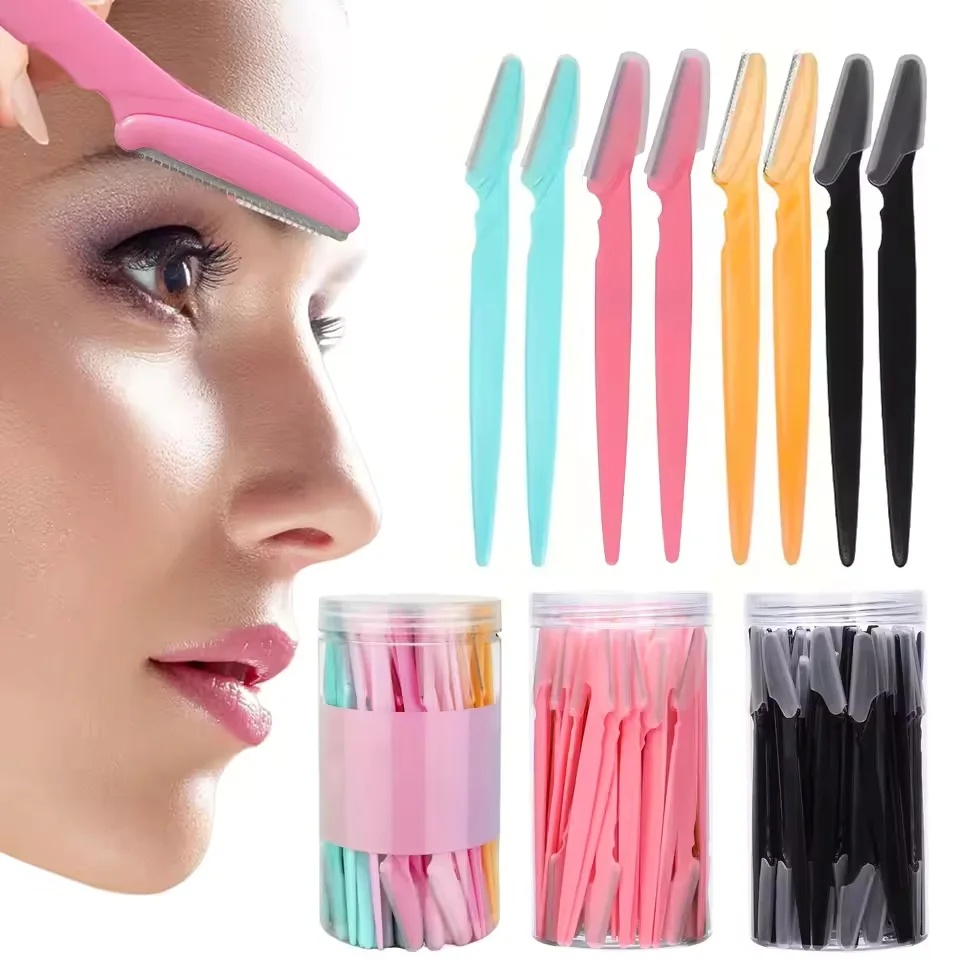
10/40 Pcs Eyebrow Trimmer Face Blade
SPECIFICATIONS Gender : Female High-concerned Chemical : None Item Type : Razor Material : Stainless
Category: Health & Beauty > Personal Care > Shaving & Grooming > Razors & Razor Blades